Bigfoot Trail

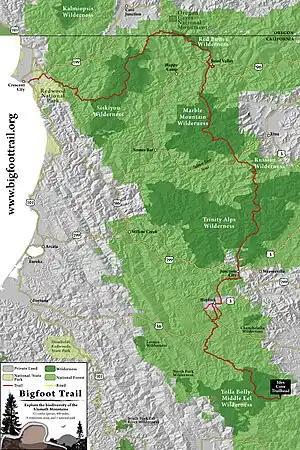
The Bigfoot Trail Route

The botanical diversity exists in northwest California because of the interactions of a variety of factors that have remained "consistent" for millions of years. Northwest California is a museum of sorts, hiding relicts of epochs gone by, called paleoendemics, and fostering the growth of new species, called neoendemics, in unusual nooks created by complex climate and soils. These small microclimates, linked with isolation in space and time, create this unique setting.